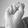
ASL letter: S